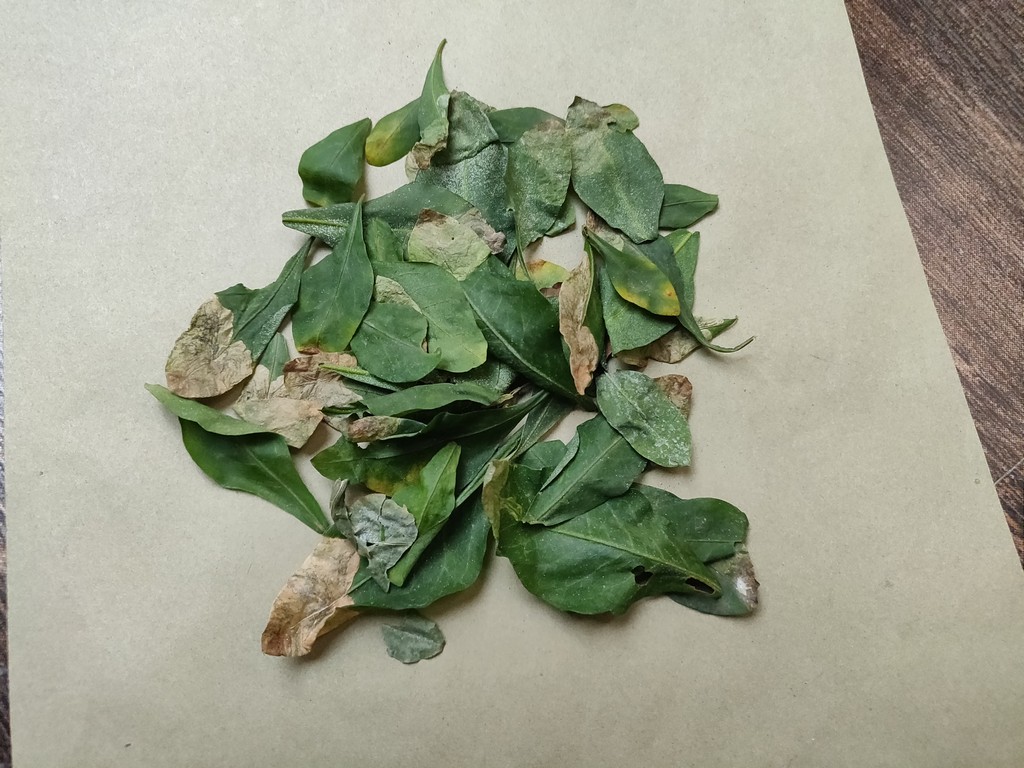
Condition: Unhealthy
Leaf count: multiple
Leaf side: unknown